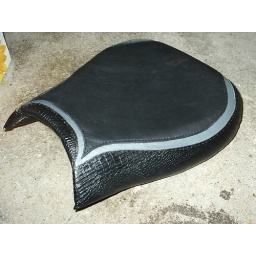
this seat was done in alligator, gray leather and black leather.